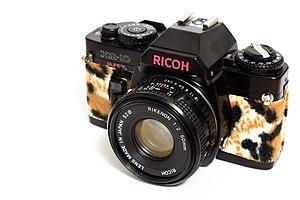
Ricoh Company, Ltd. ou Ricoh, est une entreprise japonaise d'électronique.